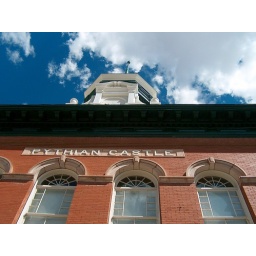
One of my favorite buildings in Bisbee! And just look at that AZ blue sky :)